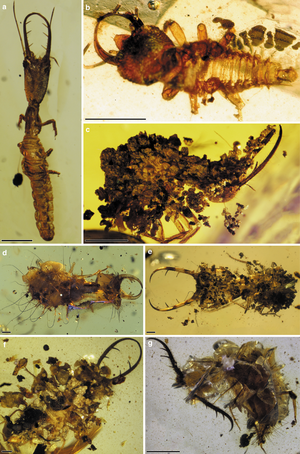
L'ambre birman, également appelé burmite, est la résine fossile extraite du gisement de la vallée de Hukawng dans le nord de la Birmanie. Cet ambre qui date d'environ 99 millions d'années, soit du Cénomanien, présente un intérêt paléontologique considérable en raison des animaux préhistoriques et des plantes qui y sont conservés sous forme d'inclusions. Des arthropodes fossiles, mais aussi des oiseaux, des lézards, des serpents, des grenouilles et des restes fragmentaires de dinosaures sont restés captifs dans cette résine.